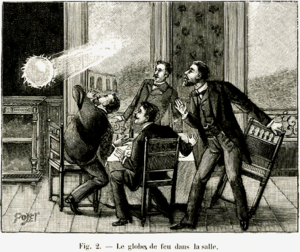
La décharge électrostatique est un passage de courant électrique entre deux objets possédant des potentiels électriques différents sur un temps extrêmement court. Le terme est souvent utilisé en électronique et dans l'industrie lorsque l'on veut décrire des courants fugaces non-désirés pouvant endommager l'équipement électronique. Une décharge électrostatique est un problème grave dans l'électronique des solides, tels que les circuits intégrés.
Un cercle de culture, ou parfois « agrogramme » ou « agroglyphe », est un vaste motif ou ensemble de motifs géométriques réalisé dans un champ de céréales par flexion et couchage des épis. Visibles depuis le ciel, ces réalisations peuvent aller d'un simple cercle de quelques mètres de diamètre à des compositions de plusieurs hectares comportant de nombreuses figures disposées géométriquement.
La foudre en boule, ou foudre globulaire, est un phénomène météorologique rare et encore insuffisamment expliqué. Elle se présente sous la forme d’une sphère lumineuse d’une vingtaine de centimètres de diamètre qui apparaît au cours d’un orage. Les connaissances actuelles à son sujet sont très fragmentaires : elle n’a pu être reproduite expérimentalement qu’en 2007. Elle serait en relation avec la vaporisation d’une quantité de silicium, le deuxième élément chimique le plus courant à la surface de la Terre. Jusqu’alors, on ne pouvait s’appuyer que sur des témoignages dont la validité était nécessairement sujette à caution. Les divers récits semblaient cependant suffisamment cohérents pour permettre une étude du phénomène.
Le modèle sociopsychologique du phénomène ovni est une thèse visant à expliquer la plupart des observations d'objet volant non identifié dans un cadre sociopsychologique, c'est-à-dire dans un milieu social dans lequel les individus peuvent s'influencer mutuellement.
La foudre est un phénomène naturel de décharge électrostatique disruptive qui peut se produire lorsqu'une grande quantité d'électricité statique s'est accumulée dans des zones de nuages d'orage, dans ces nuages, entre eux ou entre de tels nuages et le sol. La différence de potentiel électrique entre les deux zones peut atteindre 10 à 20 millions de volts et pour qu'apparaisse la foudre, un plasma est produit dans l'air sur le parcours de la décharge, causant les deux phénomènes observés : l'éclair d'une part, qui se propage très rapidement, et d'autre part le tonnerre, qui résulte d'une dilatation explosive de l'air échauffé par l'éclair, et se propage relativement lentement.